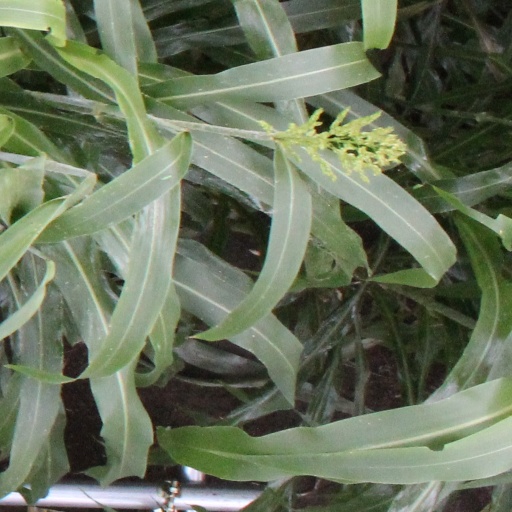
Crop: sorghum